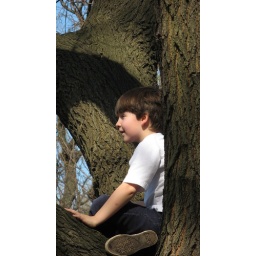
boy in a tree (this was followed shortly by security guard yelling at said boy)